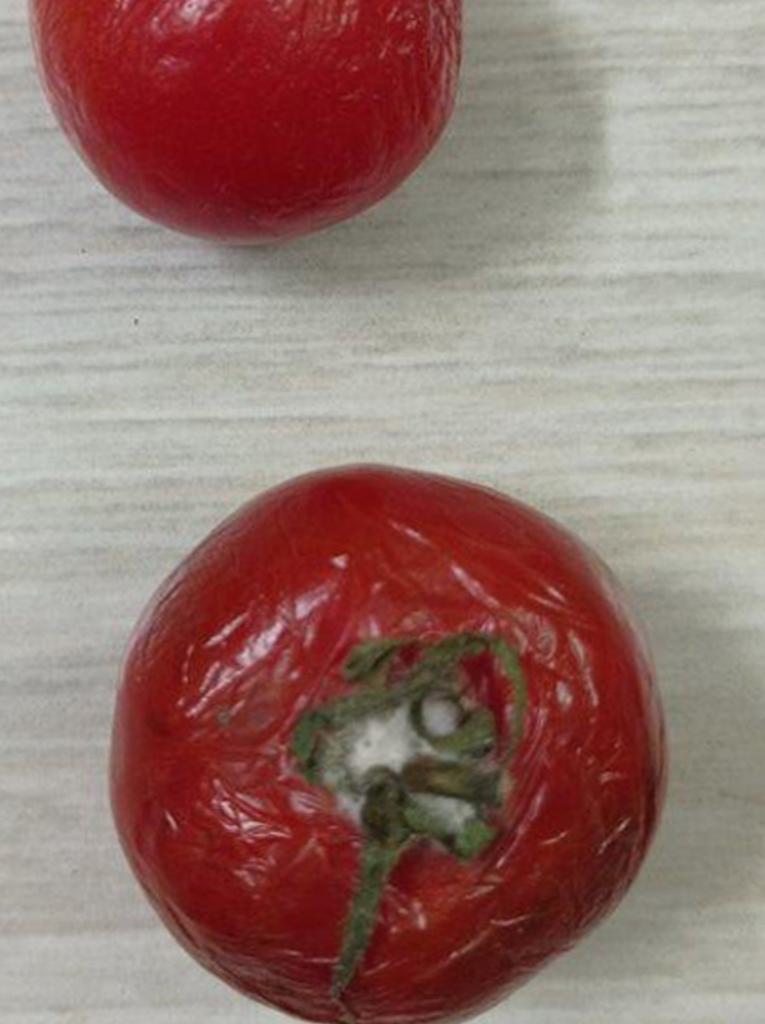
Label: Rotten